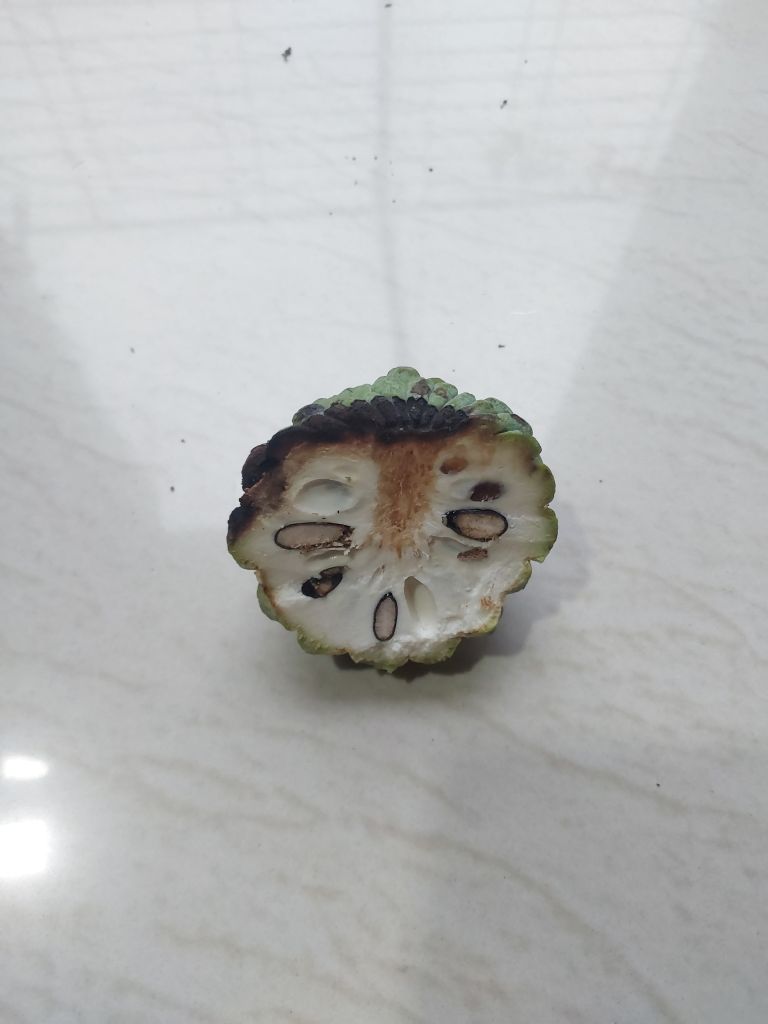
Disease label: Diplodia Rot